Feldgendarmerie

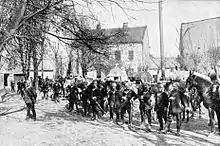
Deutsche Feldgendarmerie in Neu-Sandec Frühjahr 1915

At the outbreak of the First World War, the Feldgendarmerie comprised 33 companies, which each had 60 men and two NCOs. By 1918, the number of companies was expanded to 115 units.